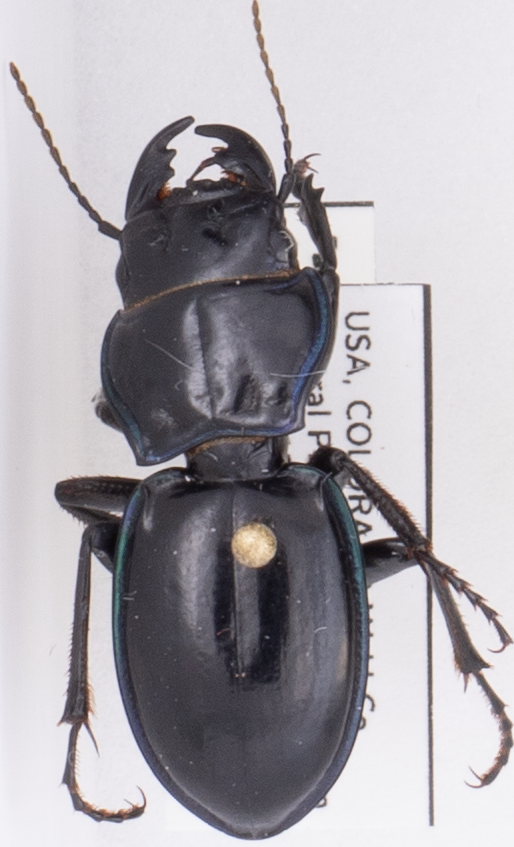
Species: Pasimachus elongatus
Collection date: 2022-07-06
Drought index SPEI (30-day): -0.664
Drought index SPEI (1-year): -2.09
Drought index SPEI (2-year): -1.45